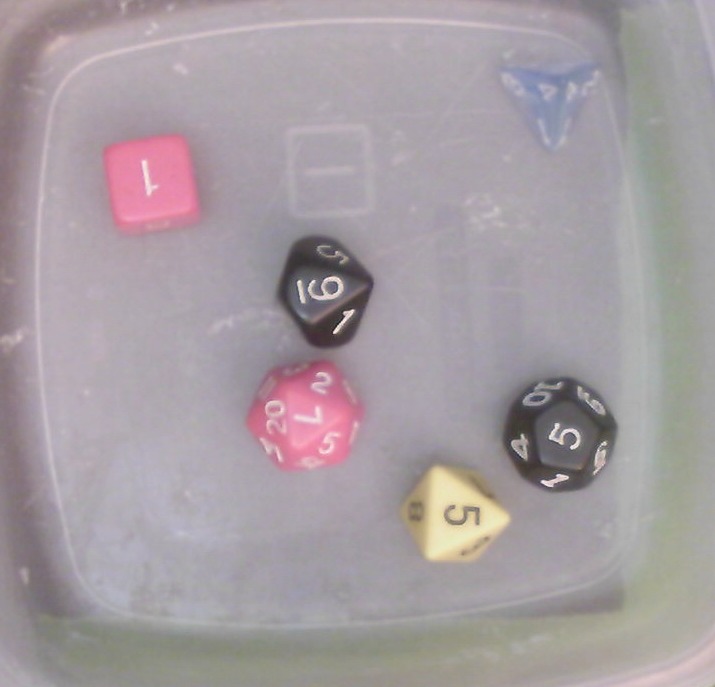
Dice in frame:
type: d4
value: 2
type: d6
value: 1
type: d10
value: 6
type: d20
value: 7
type: d12
value: 5
type: d8
value: 5
Label source: human
Face values trusted: yes